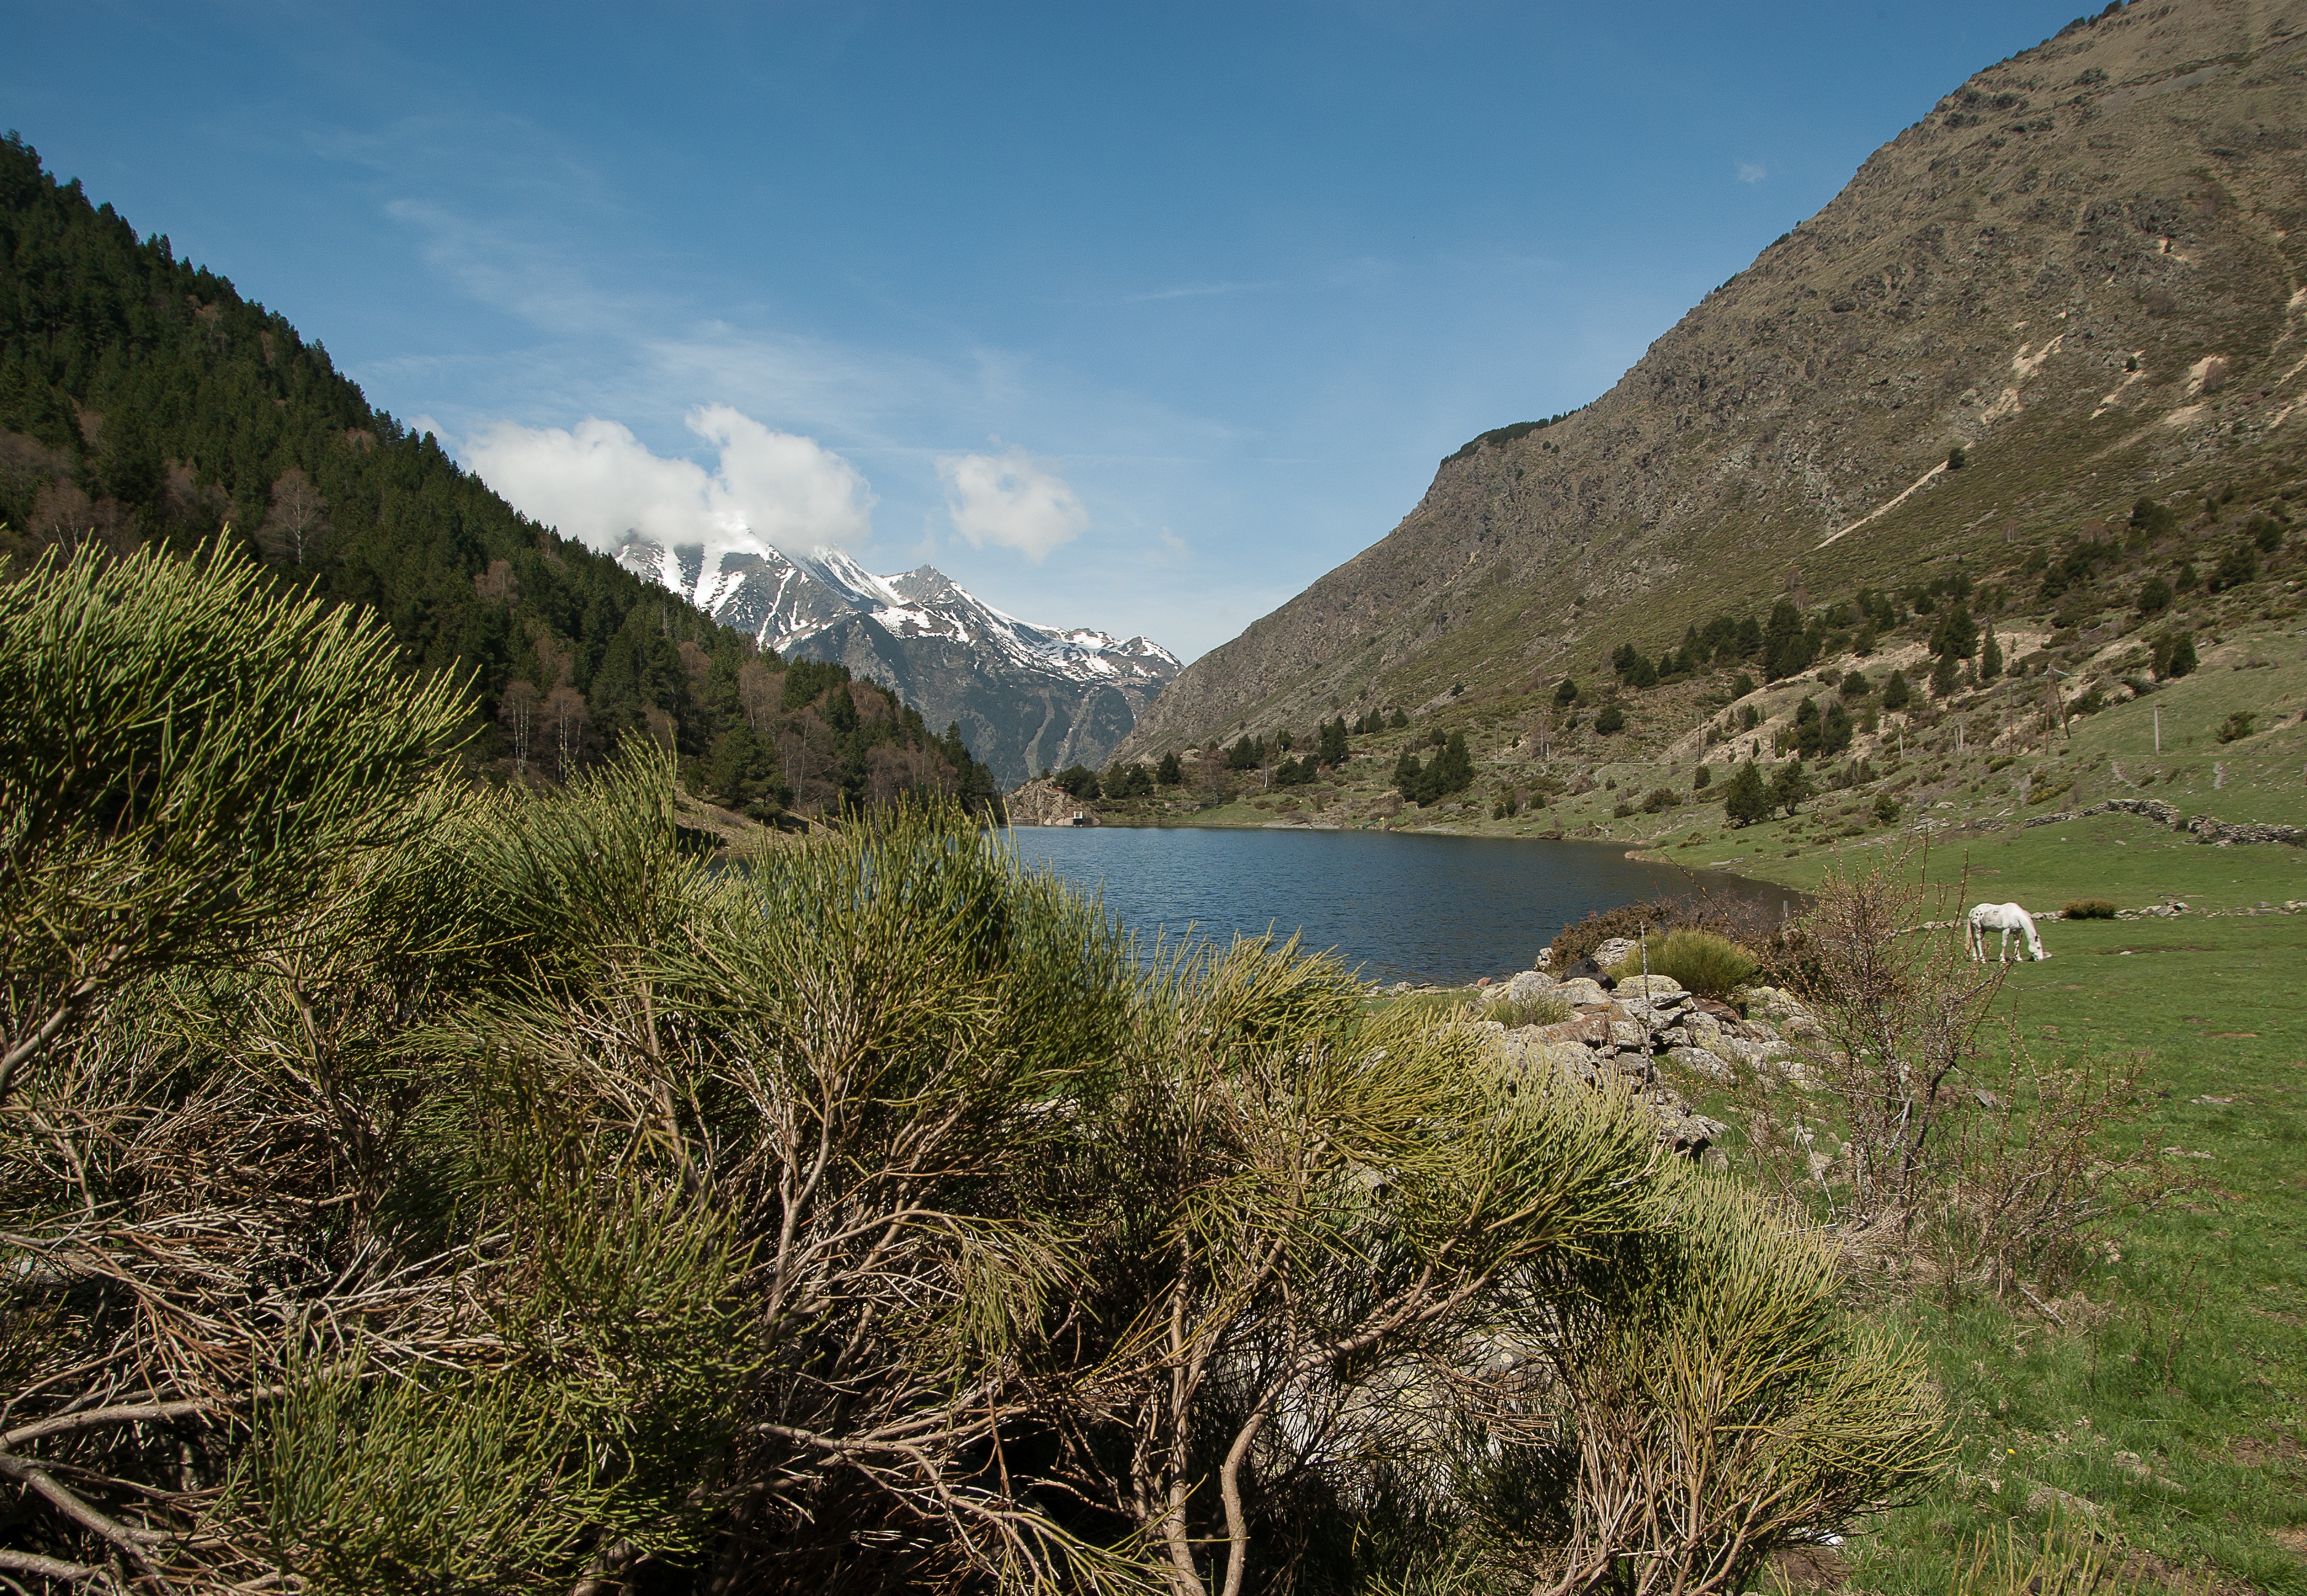
wilderness, walking, mountain, hiking, trail, lake, adventure, valley, mountain range, france, reservoir, ridge, plateau, fell, loch, ecosystem, pyrenees, wadi, landform, tarn, mountain pass, geographical feature, mountainous landforms